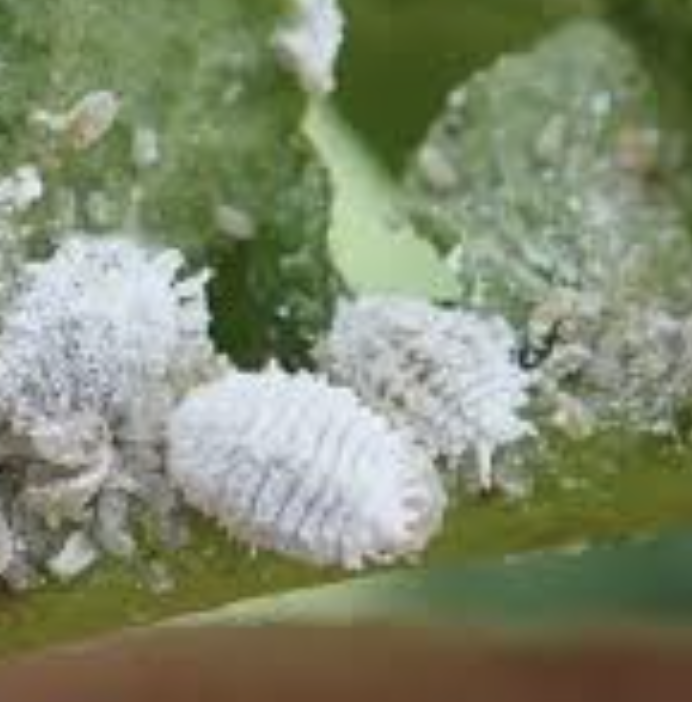
Label: mealybug_infestation